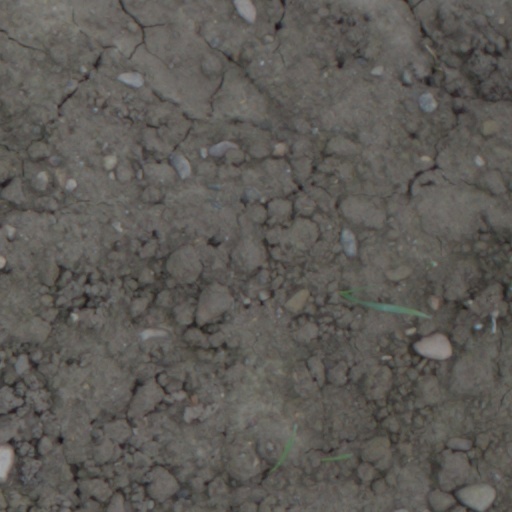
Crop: wheat